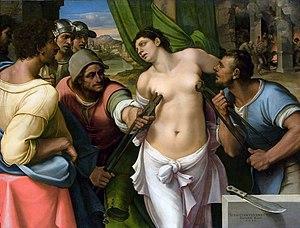
Sebastiano Luciani s'appela à Rome Sebastiano Viniziano, puis Sebastiano del Piombo. C'est un peintre italien de la renaissance, célèbre pour sa combinaison des couleurs de l'école vénitienne et des formes monumentales de celle de Rome.
Le palais Pitti est un immense palais de style Renaissance situé à Florence, en Italie. Il a été érigé dans le quartier Oltrarno, non loin du Ponte Vecchio. Le cœur du palais actuel date de 1458 et était, à l’origine, la résidence de Luca Pitti, un ambitieux banquier florentin.
La torture des seins se réfère à de nombreuses activités sadomasochistes basées sur la domination et la manipulation douloureuse des seins, tétons et aréole pour une gratification sexuelle. Cette pratique est utilisée en conjonction avec le bondage des seins, qui se focalise uniquement sur la restriction de ces zones.
Le masochisme est la recherche d'un plaisir dans la douleur. À l'origine, cette recherche est liée à des pratiques à caractère sexuel. Par extension, les conduites masochistes sont le fait de personnes qui recherchent la souffrance et l'humiliation, et/ou qui s'y complaisent.